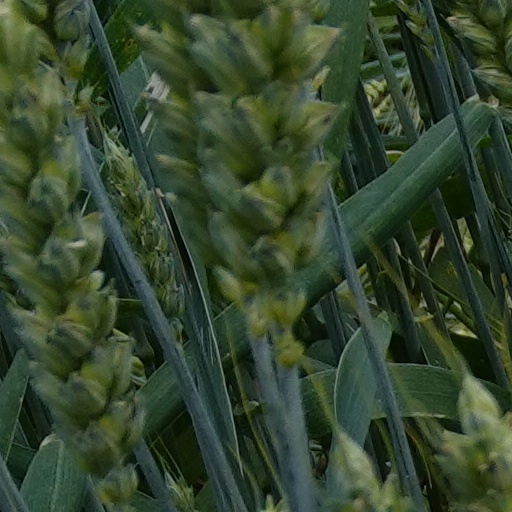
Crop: wheat